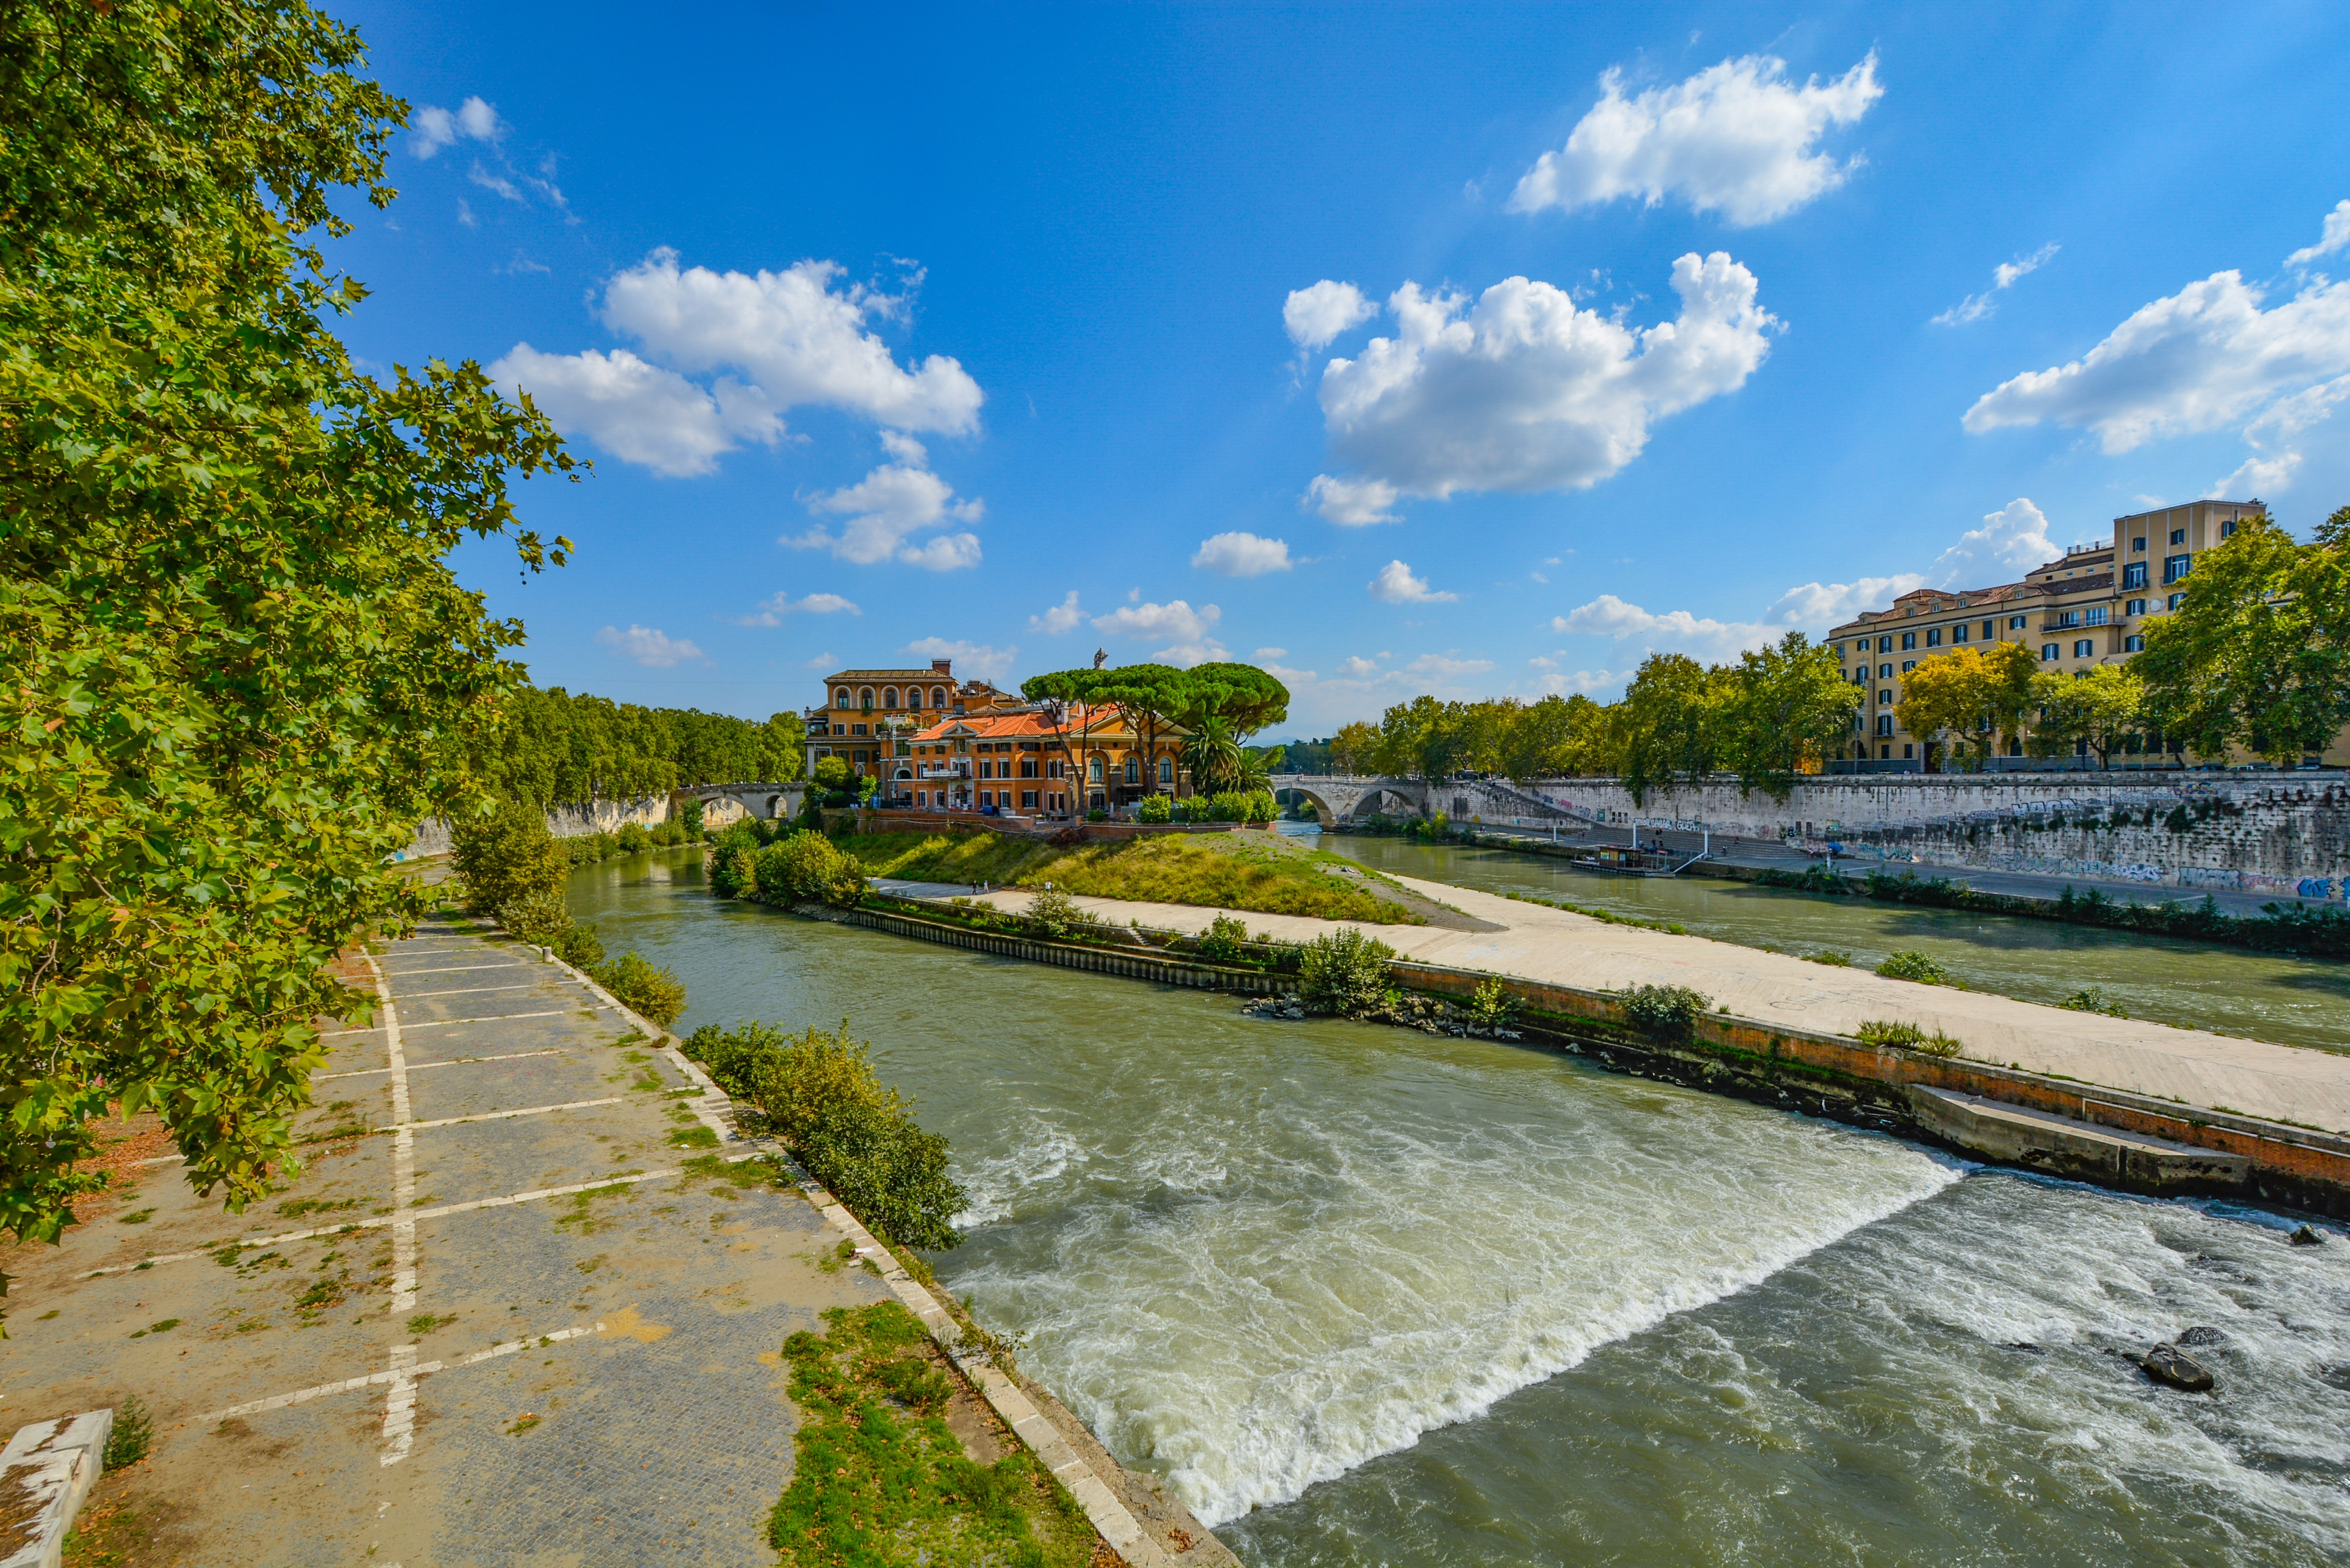
architecture, bridge, town, river, canal, cityscape, panorama, europe, reflection, island, italy, reservoir, waterway, body of water, rome, roma, european, historical, estate, tiber, residential area